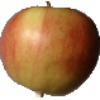
Label: Apple Red 2